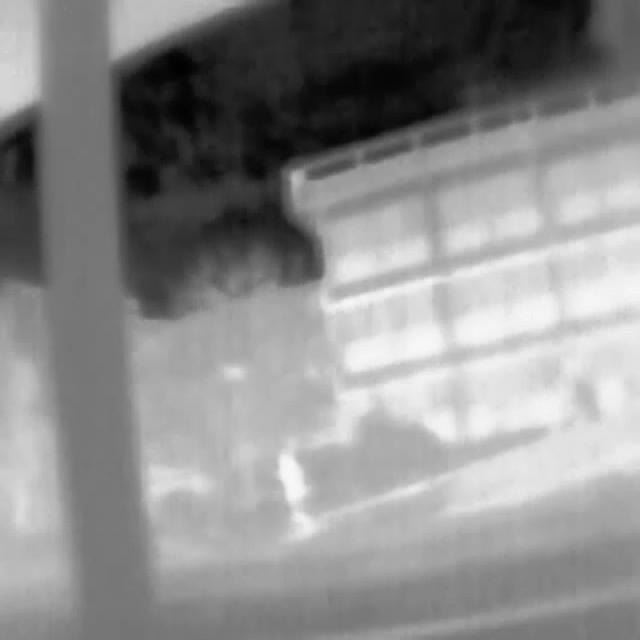
Detected objects:
label: person